Lewis gun

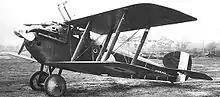
1918 Sopwith Dolphin with twin Lewis guns aimed upwards

Until September 1916 Zeppelin airships were very difficult to attack successfully at high altitude, although this also made accurate bombing impossible. Aeroplanes struggled to reach a typical altitude of , and firing the solid bullets usually used by aircraft Lewis guns was ineffectual: they made small holes causing inconsequential gas leaks. Britain developed new bullets, the Brock containing spontaneously igniting potassium chlorate, and the Buckingham filled with pyrophoric phosphorus, to set fire to the Zeppelin's hydrogen. These had become available by September 1916. When combined with explosive Pomeroy bullets which ripped open the envelopes, they proved very successful, and Lewis guns loaded with a mixture of Pomeroy, Brock and Buckingham ammunition were often employed for balloon-busting against German Zeppelins, other airships and "Drache" barrage balloons.